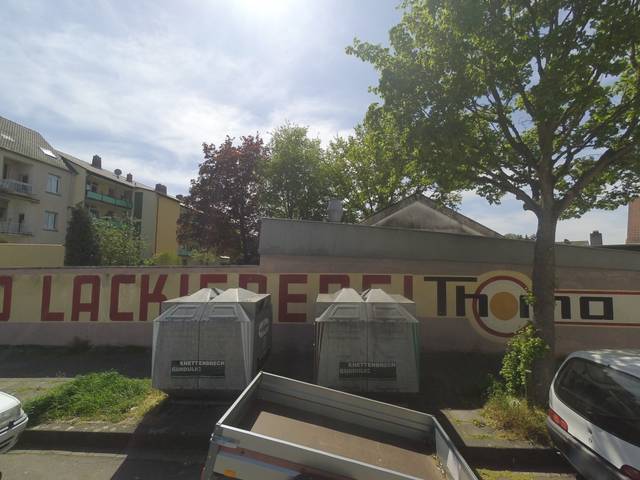
Region: Germany
Coordinates: 49.466, 8.432